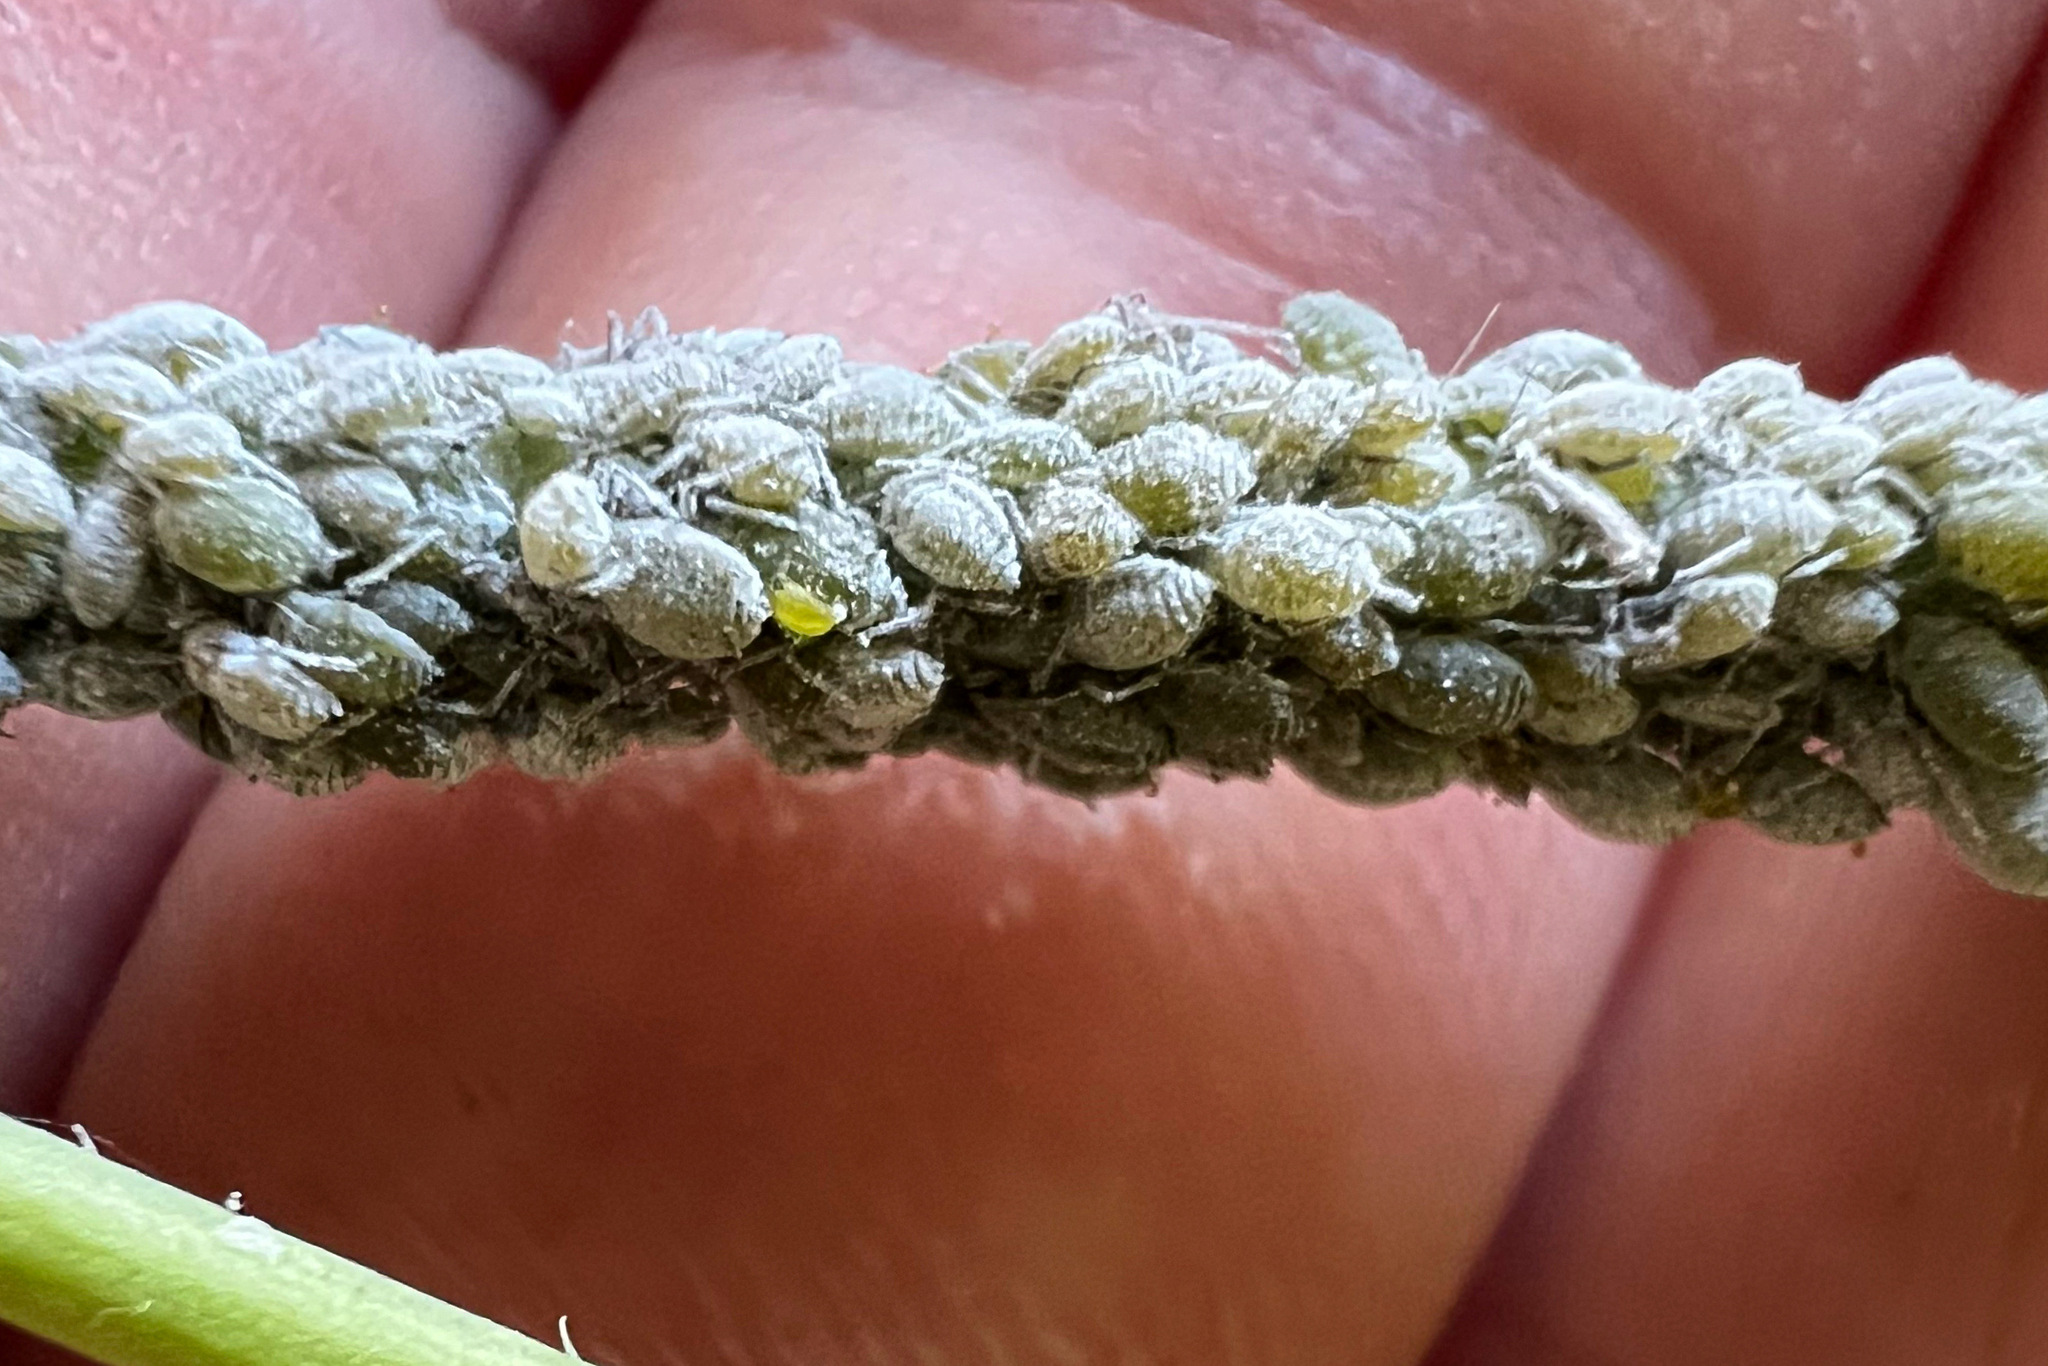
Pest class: cabbage_aphid